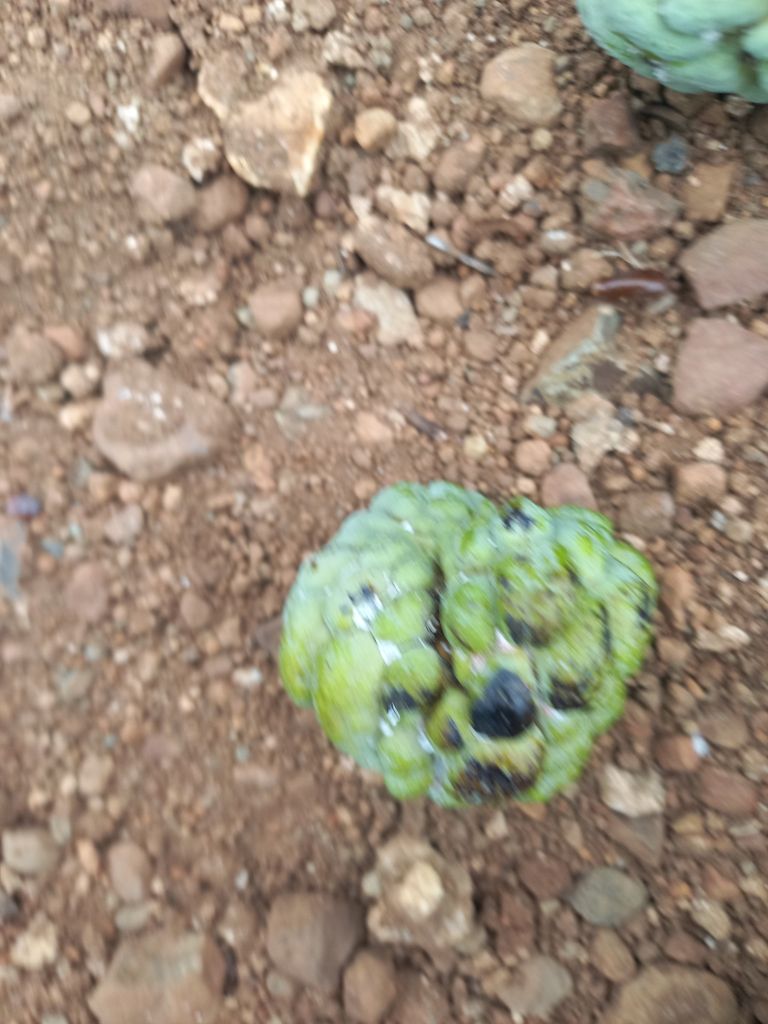
Disease label: Blank Canker